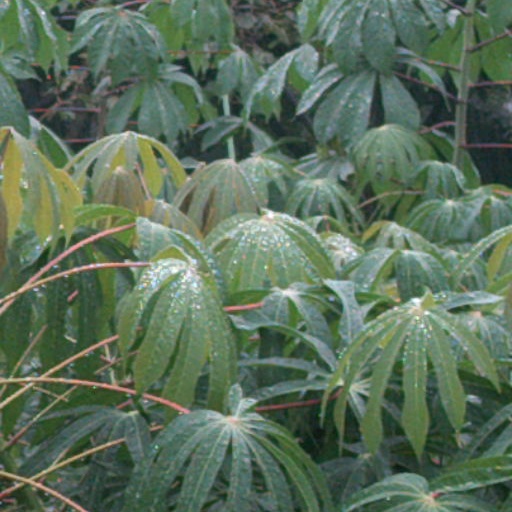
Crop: cassava